Eurocopter AS365 Dauphin

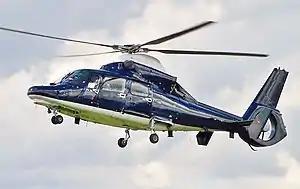
A British Army Air Corps Dauphin 2 landing at Glasgow Airport, Scotland

The Eurocopter, later Airbus Helicopters AS365 Dauphin, originally known as the Aérospatiale SA 365 Dauphin 2, is a medium-weight multipurpose twin-engine helicopter produced by Airbus Helicopters. It was originally developed and manufactured by French firm Aérospatiale, which was merged into the multinational Eurocopter company during the 1990s, and since 2014 Eurocopter was renamed Airbus Helicopters. Since entering production in 1975, the type has been in continuous production for more than 40 years, with the last delivery in 2021. The intended successor to the Dauphin is the Airbus Helicopters H160, which entered operational service in 2021.